Medical Products Agency (Sweden)

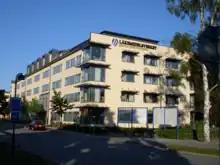
Medical Products Agency, headquarters in Uppsala

The Medical Products Agency (MPA) is the government agency in Sweden responsible for regulation and surveillance of the development, manufacturing and sale of medicinal drugs, medical devices and cosmetics.